Irisbus Cristalis

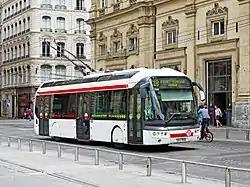
An Irisbus Cristalis ETB12 in Lyon in 2002

The Irisbus Cristalis is a trolleybus that was manufactured by Irisbus. It was introduced in 2000. The second of three prototypes, built was for the Lyon trolleybus system, was first presented to the public in Lyon in December 2000. The first vehicles of the type entered service in Lyon in January 2002. Cristalis trolleybuses were subsequently purchased by the Limoges trolleybus system and the St. Etienne trolleybus system, as well as the Milan trolleybus system, in Italy. For all units built, the electrical equipment was provided by Alstom. It was "radically different" from past French-built trolleybuses, in its use of wheel hub motors to allow an unobstructed low floor. The initial design work was undertaken by Renault, before the formation of Irisbus. Fifteen were also ordered by the Grenoble trolleybus system in 1999 (before series production of the Cristalis had even begun), but that order was cancelled in 2002, shortly before officials of that city's transport system decided to close the trolleybus system.